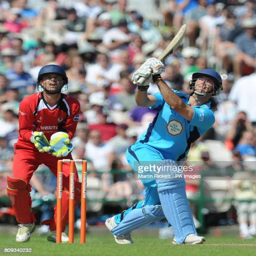
cricket player hits out watched by cricket player during the match